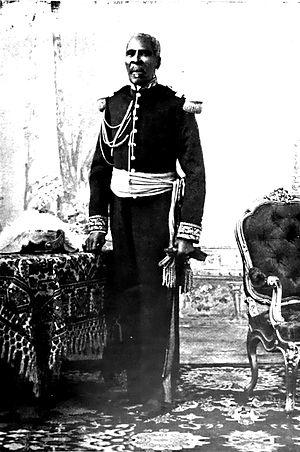
Cet article liste les chefs d’État haïtiens —